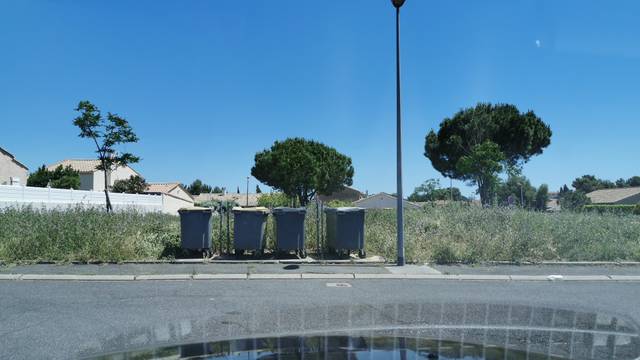
Region: France
Coordinates: 43.189, 2.979